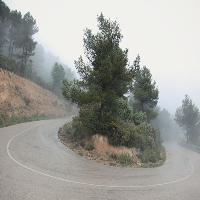
Weather: cloudy or overcast